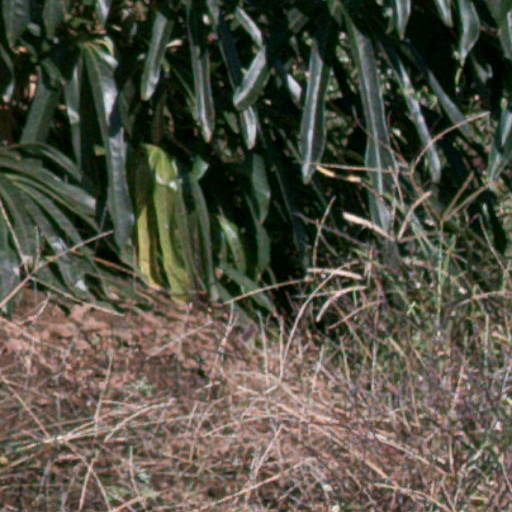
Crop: cassava